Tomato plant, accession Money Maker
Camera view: vertical (180 deg); turntable rotation: 330 degrees
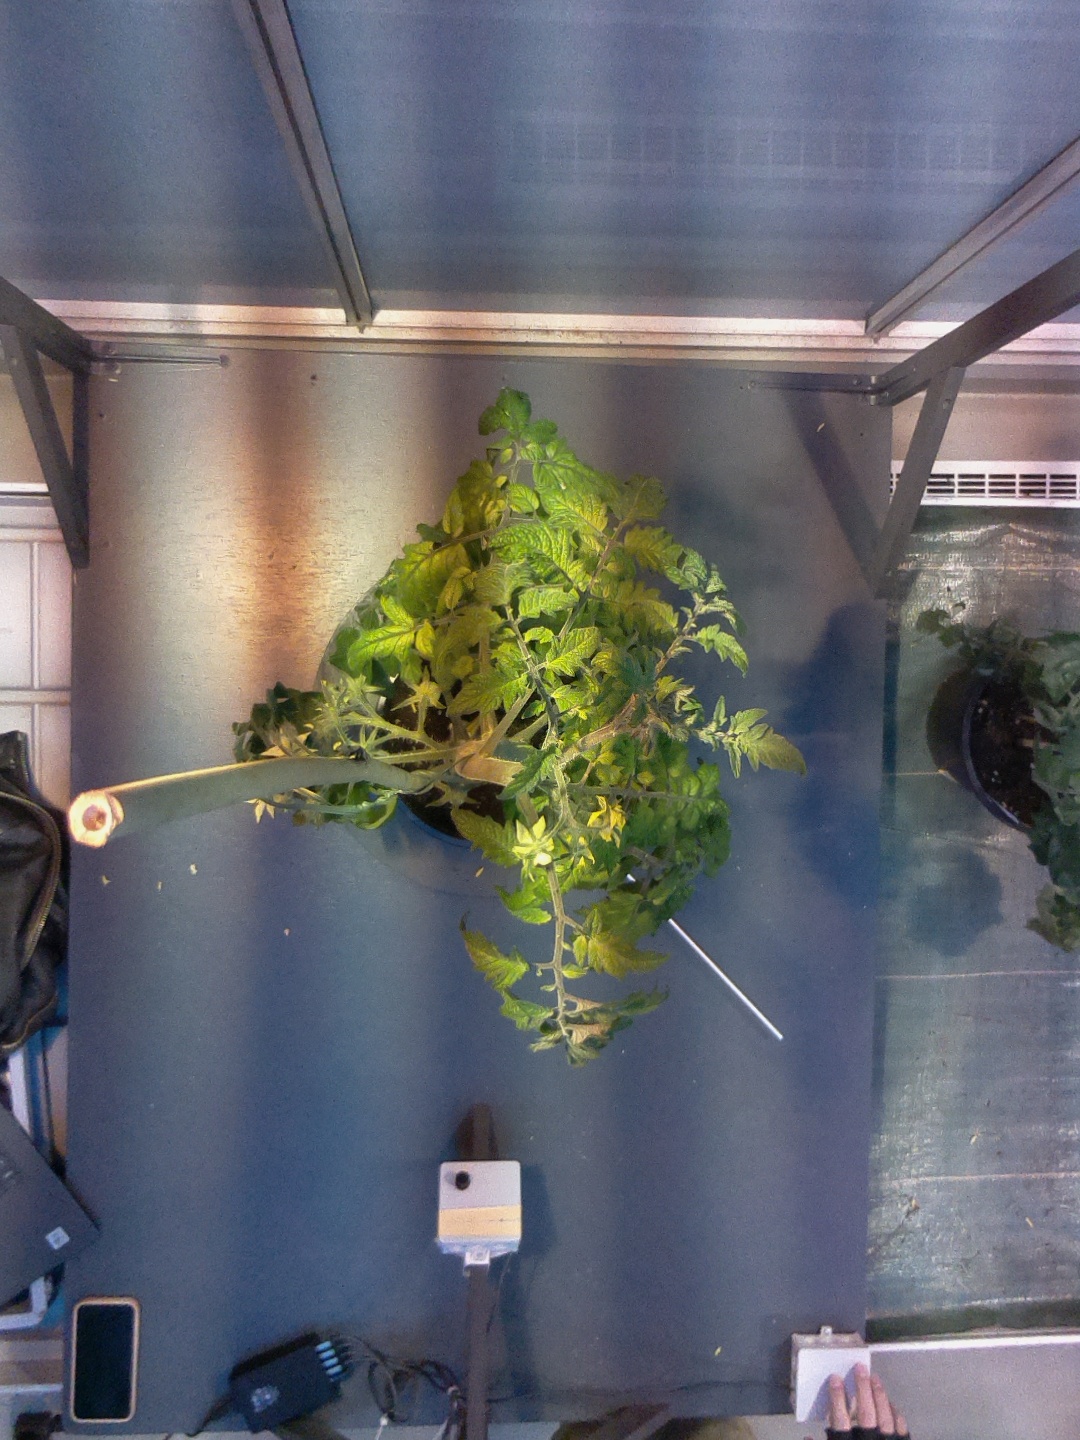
BBCH growth stage 70: Fruits at the main stem or branches visibles